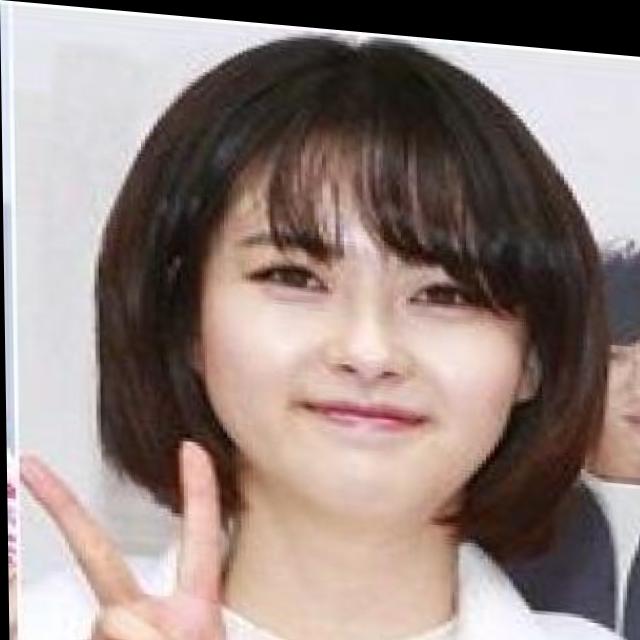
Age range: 21-44